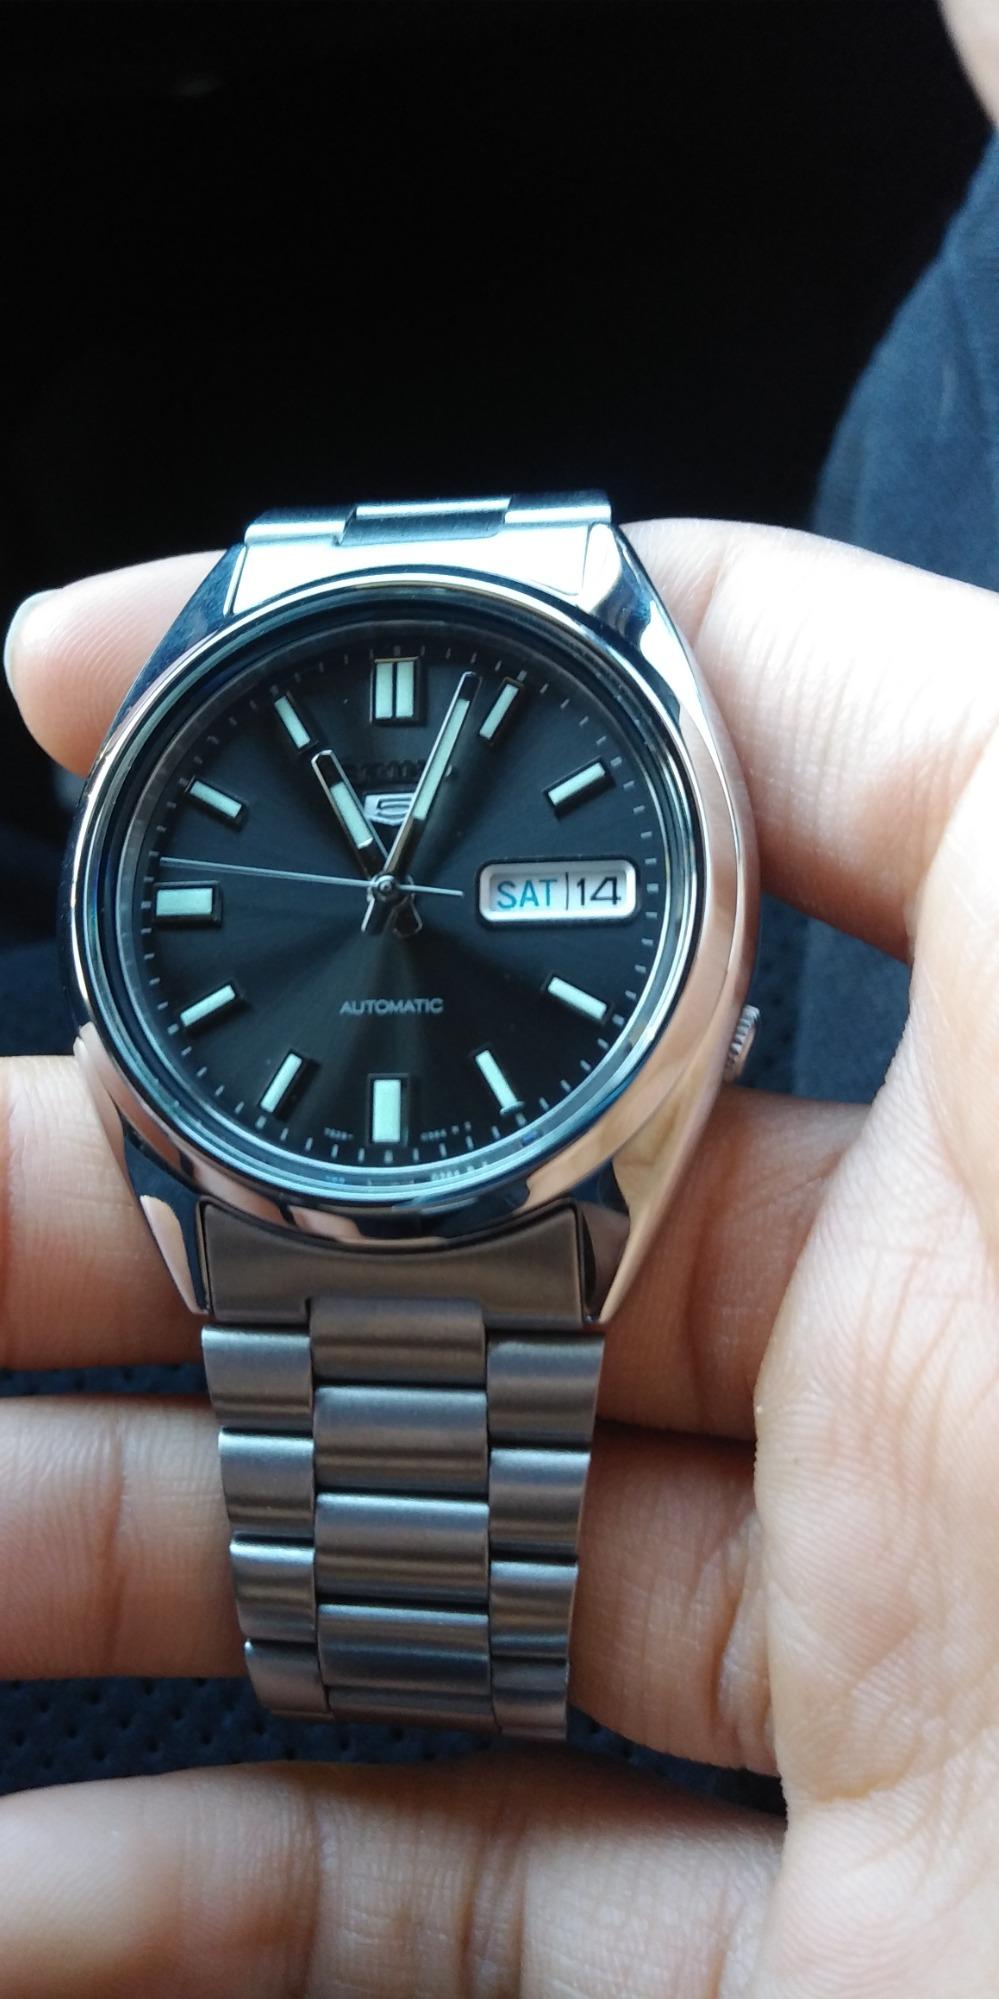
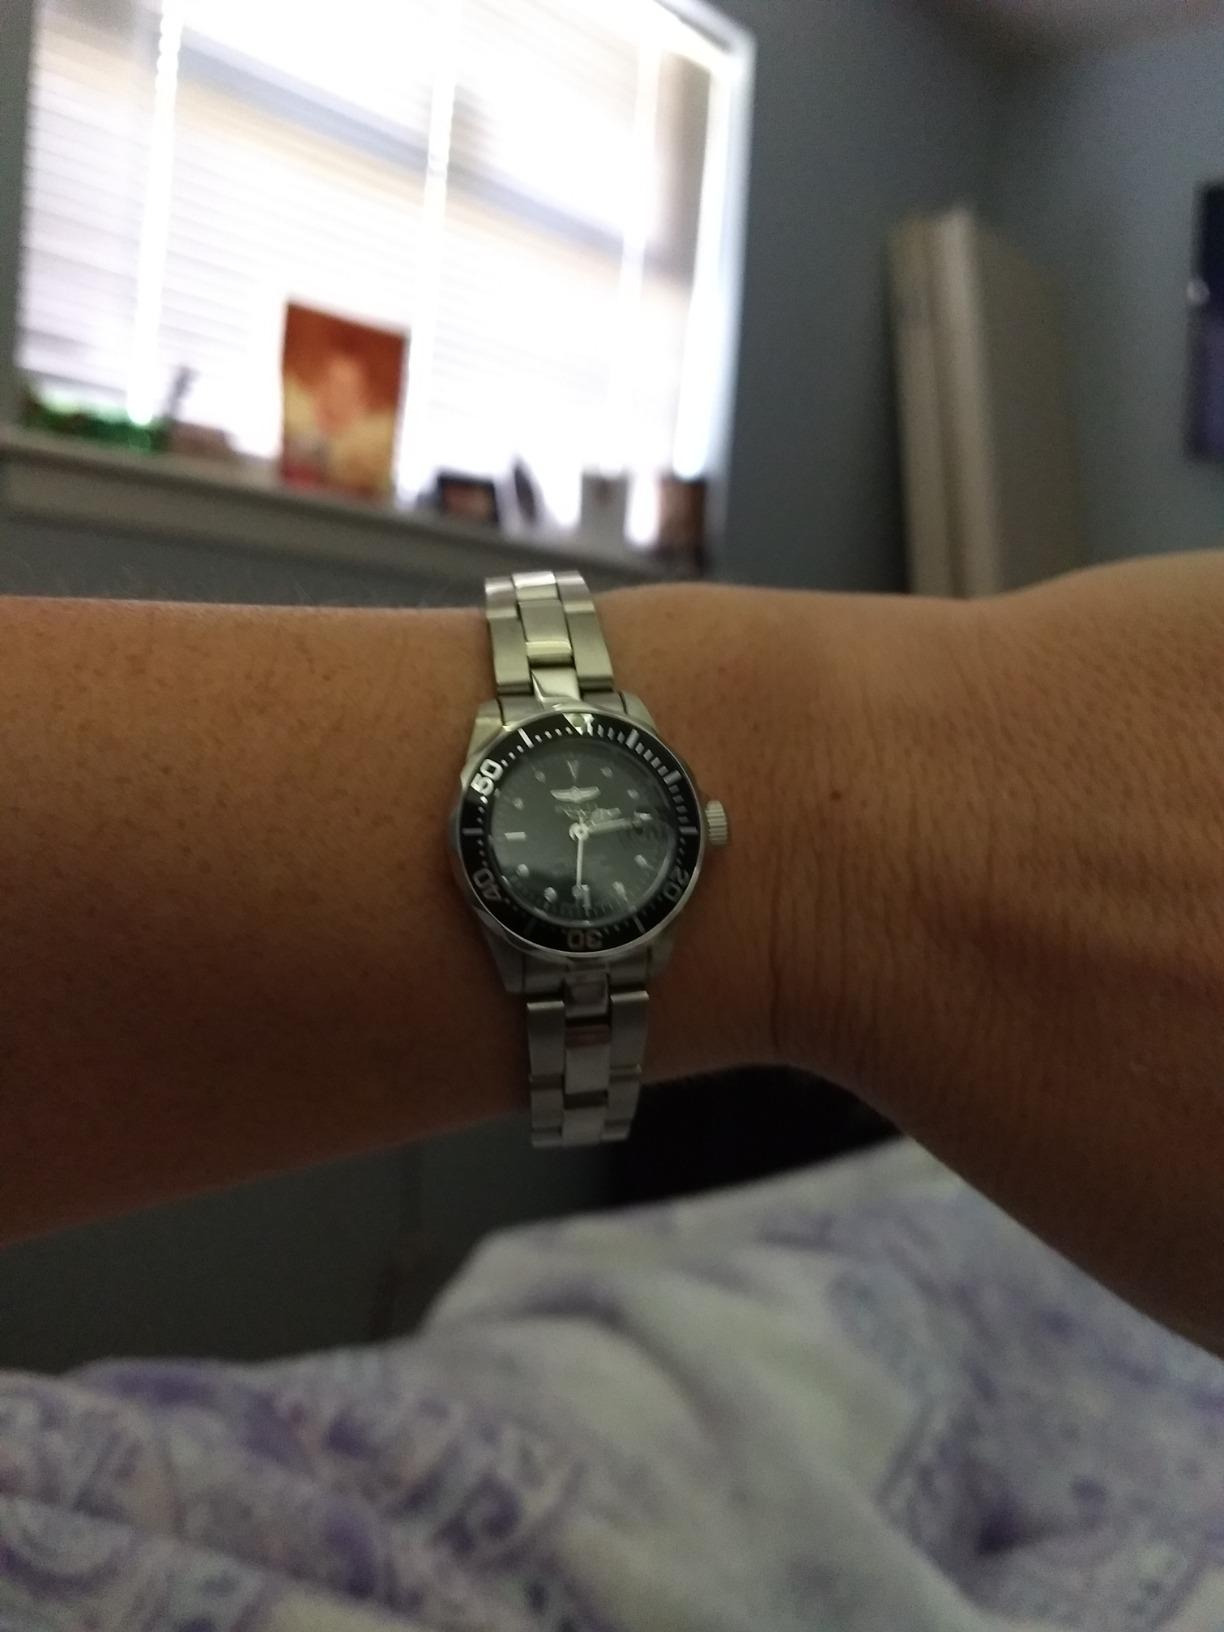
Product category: accessories_watch
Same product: no